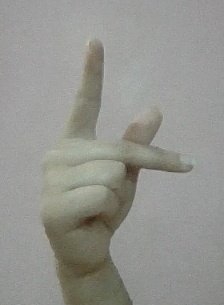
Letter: dha